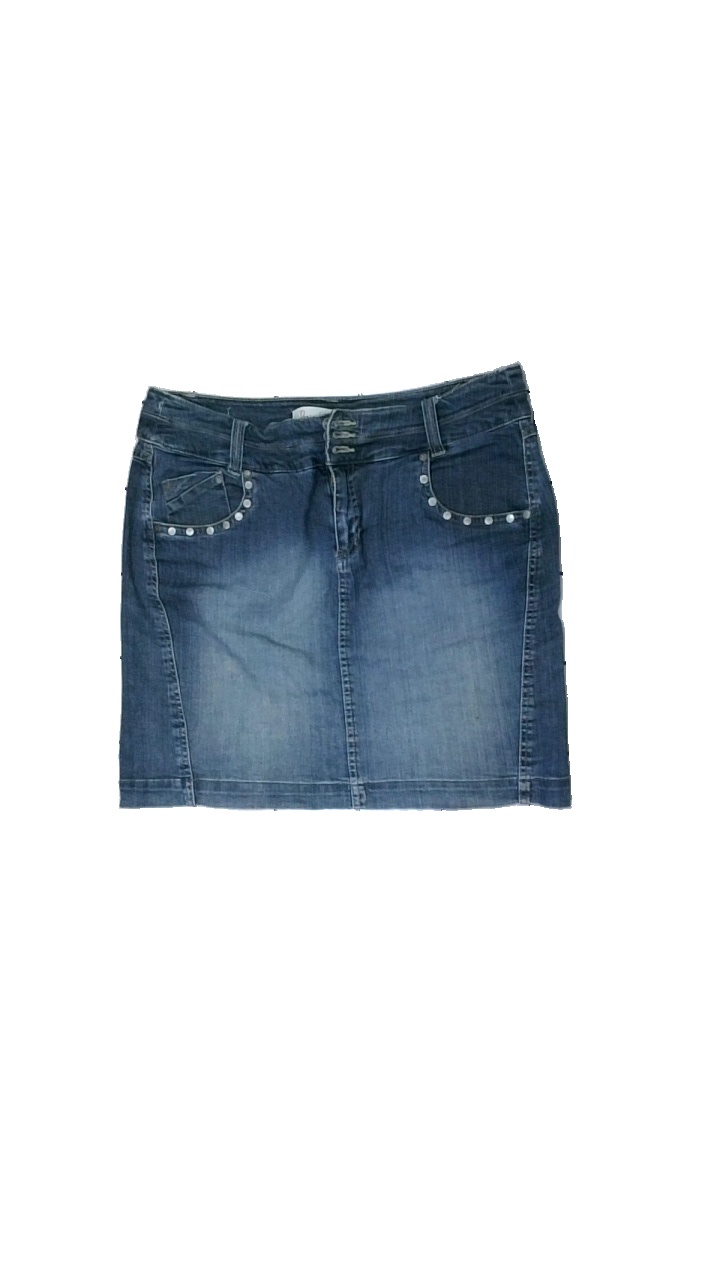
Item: Skirt (Ladies)
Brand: Kappahl
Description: blå jeans kjol, liten fläck fram
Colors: Blue
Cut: Regular
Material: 100% cotton
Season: Summer
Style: Denim
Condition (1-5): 4
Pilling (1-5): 5
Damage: liten fläck
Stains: Minor
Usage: Reuse
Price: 50-100